Seamount

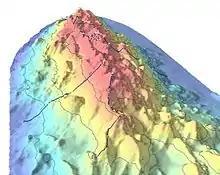
Bathymetric mapping of part of Davidson Seamount. The dots indicate significant coral nurseries.

Seamounts can be found in every ocean basin in the world, distributed extremely widely both in space and in age. A seamount is technically defined as an isolated rise in elevation of or more from the surrounding seafloor, and with a limited summit area, of conical form. There are more than 14,500 seamounts. In addition to seamounts, there are more than 80,000 small knolls, ridges and hills less than 1,000 m in height in the world's oceans.